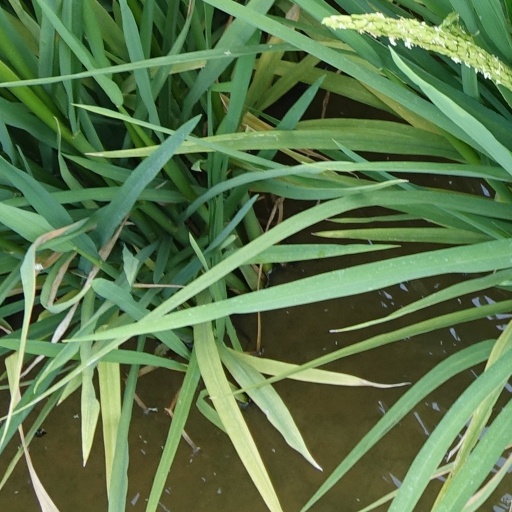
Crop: rice